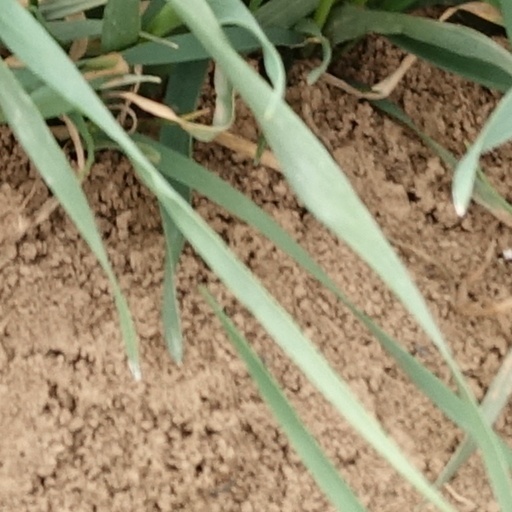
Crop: wheat